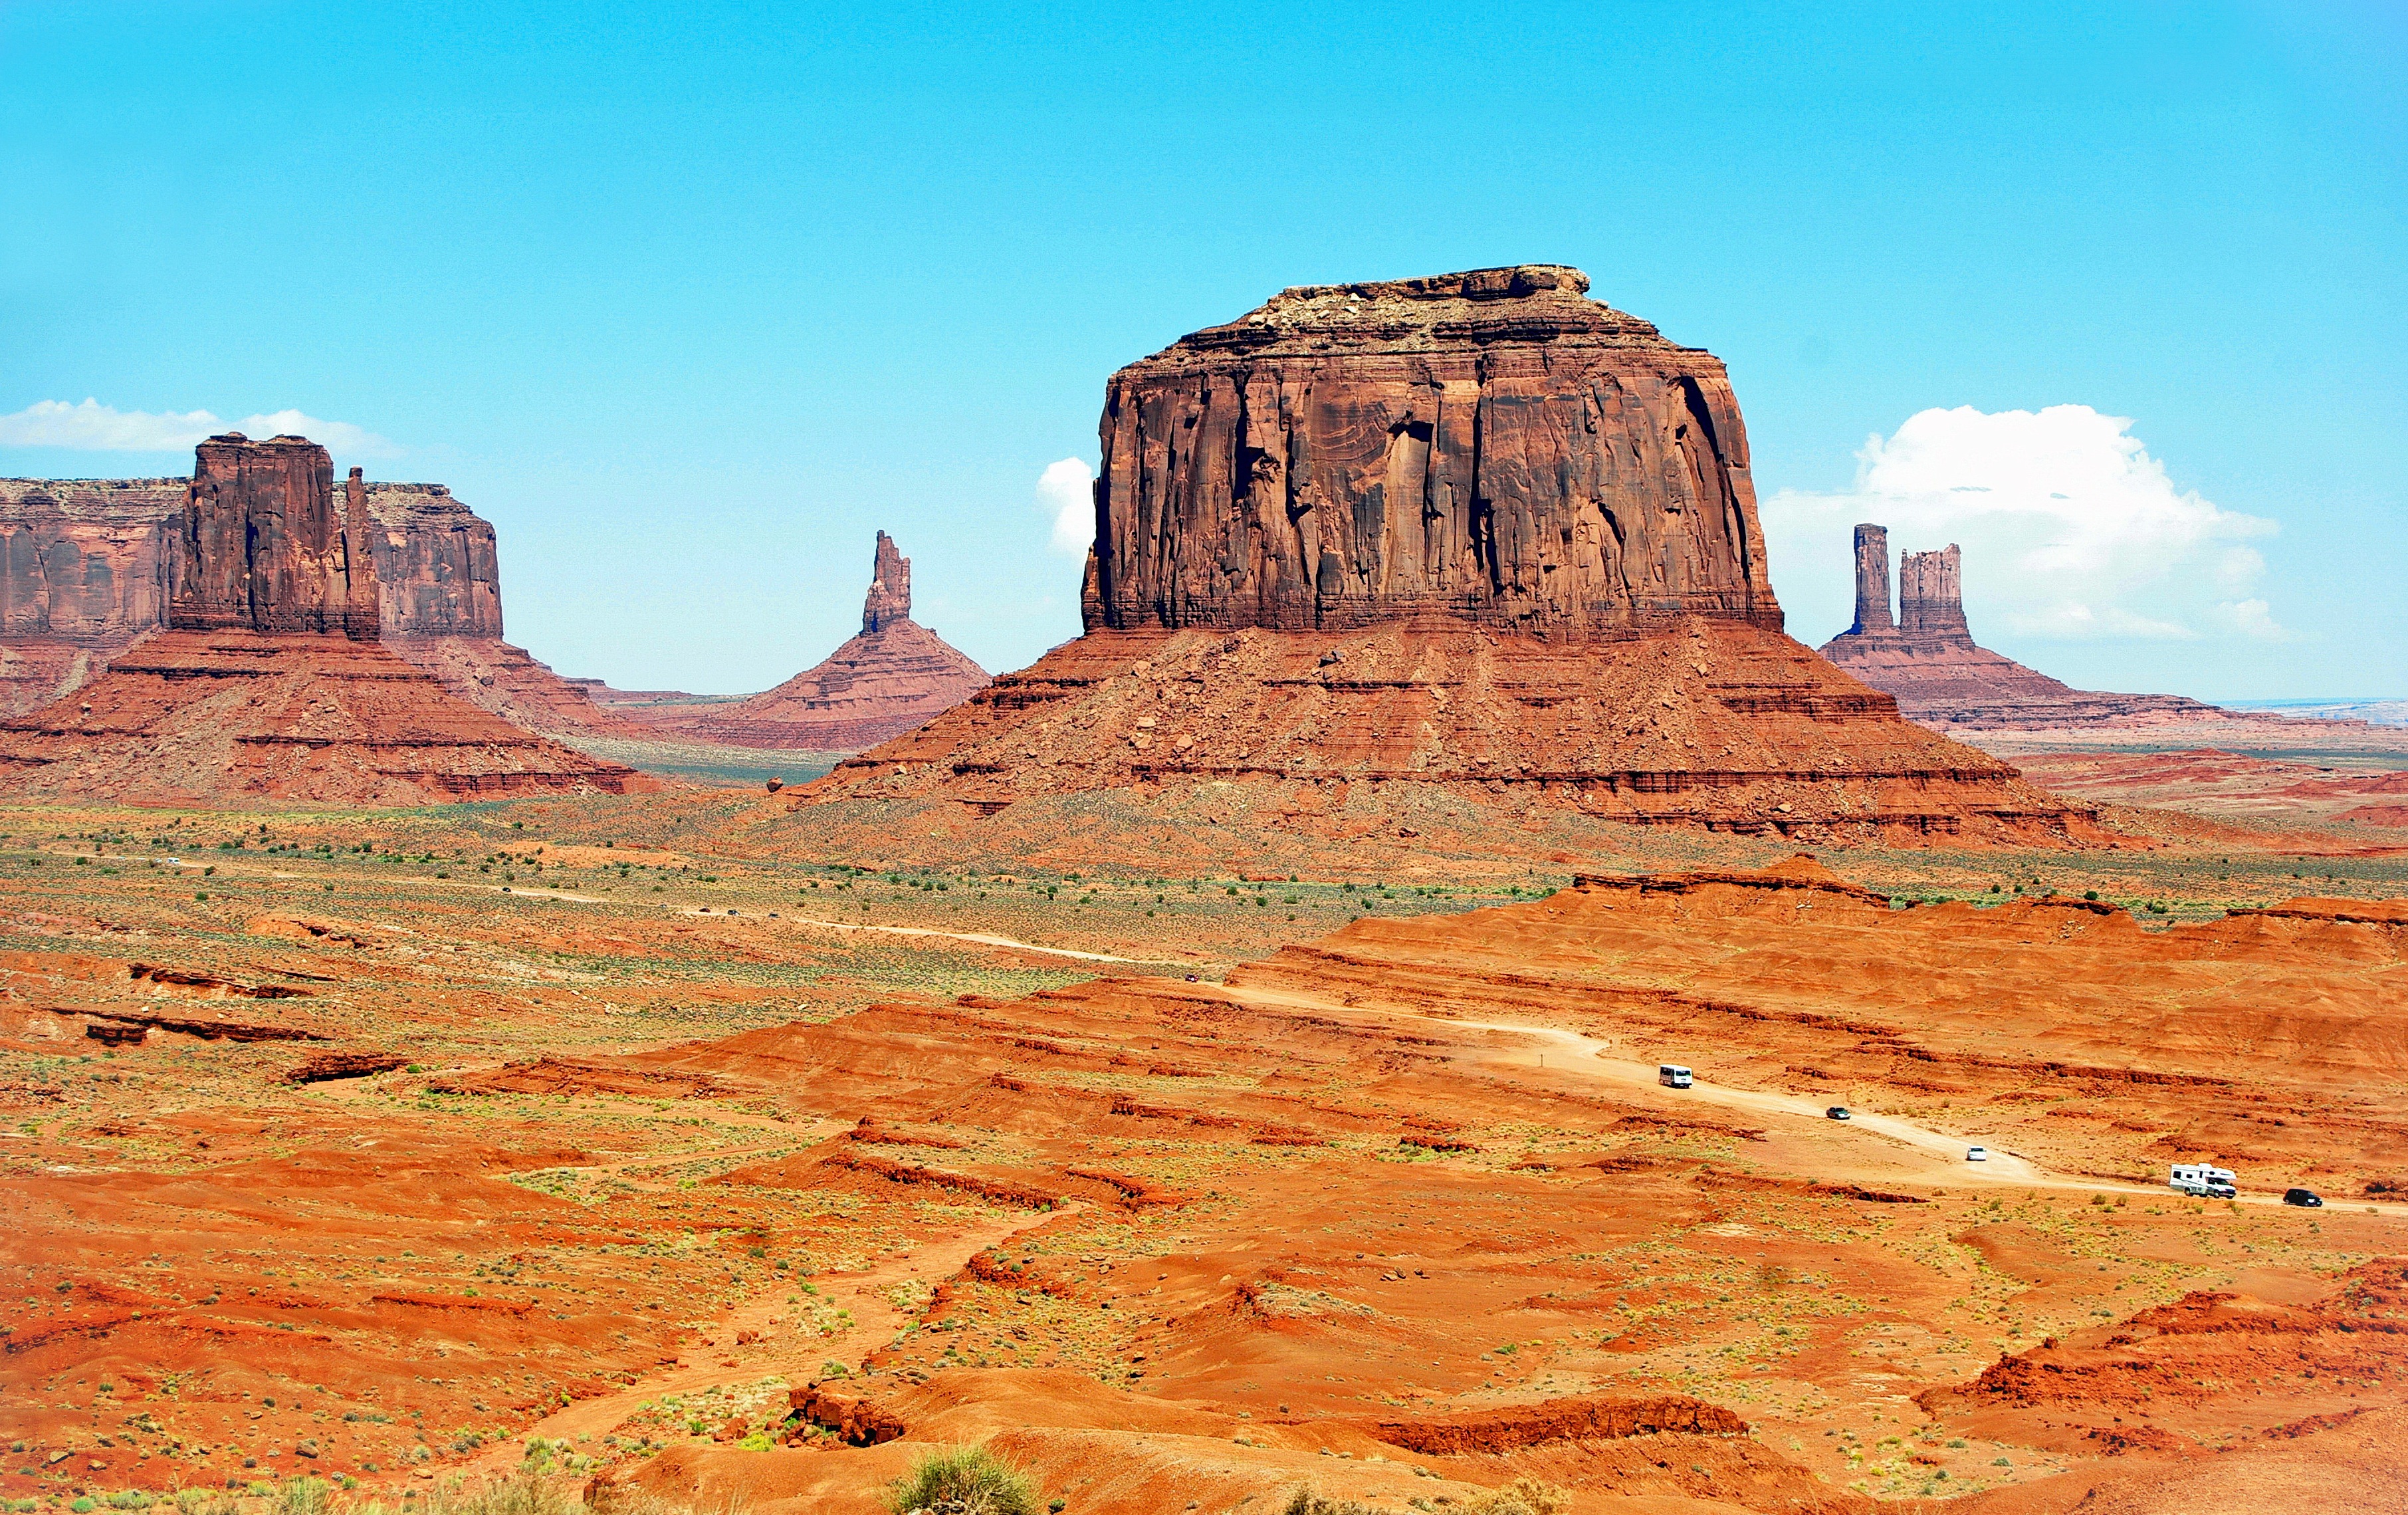
landscape, rock, desert, valley, panorama, formation, cliff, arch, usa, canyon, terrain, national park, united states, geology, badlands, plateau, wadi, butte, landform, monument valley, tourist site, immensity, historic site, wonders, ancient history, geographical feature, sandstone cliffs